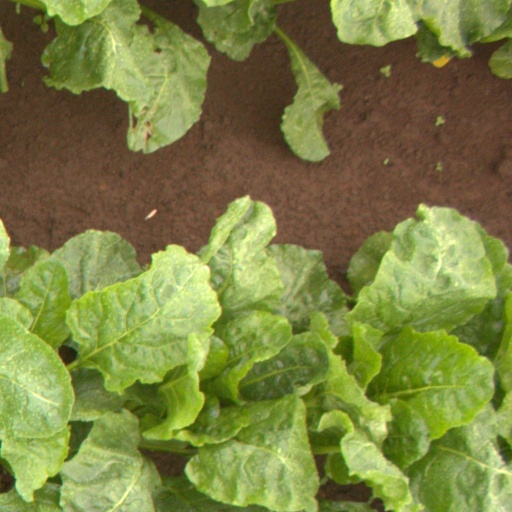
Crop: sugar beet